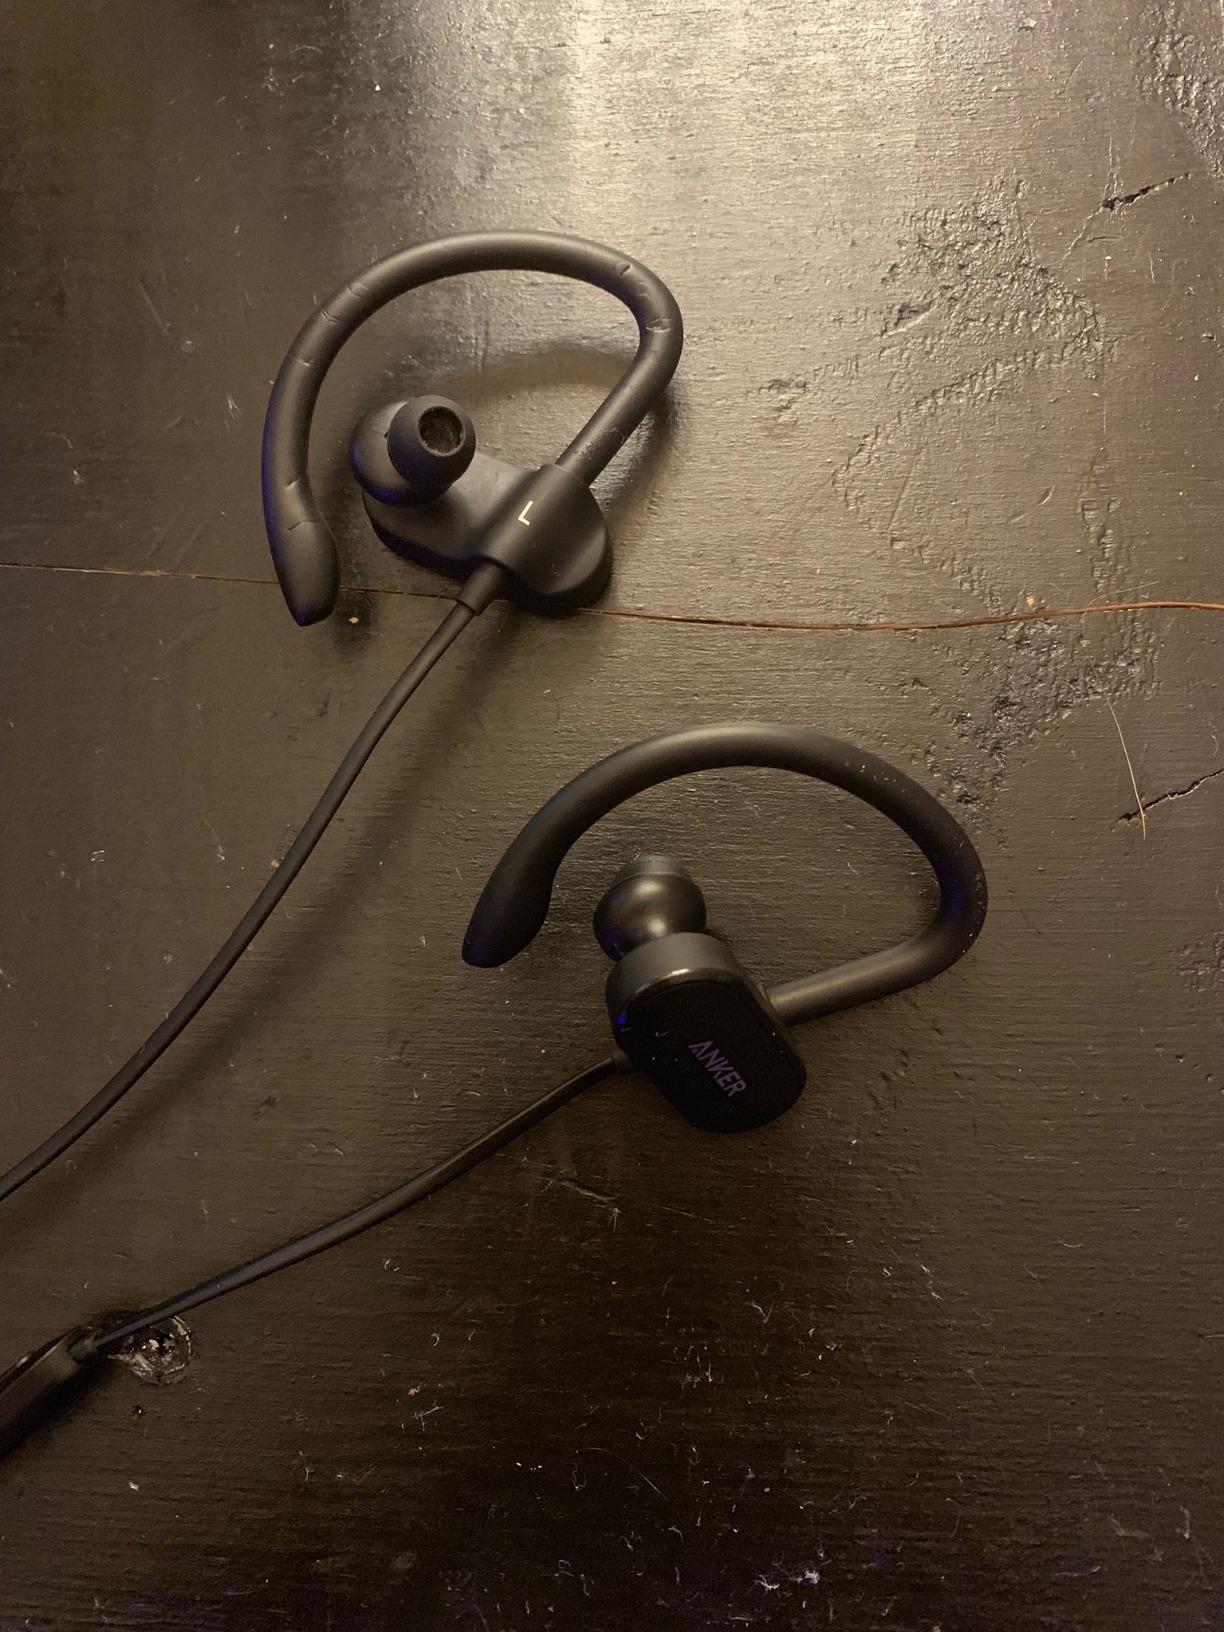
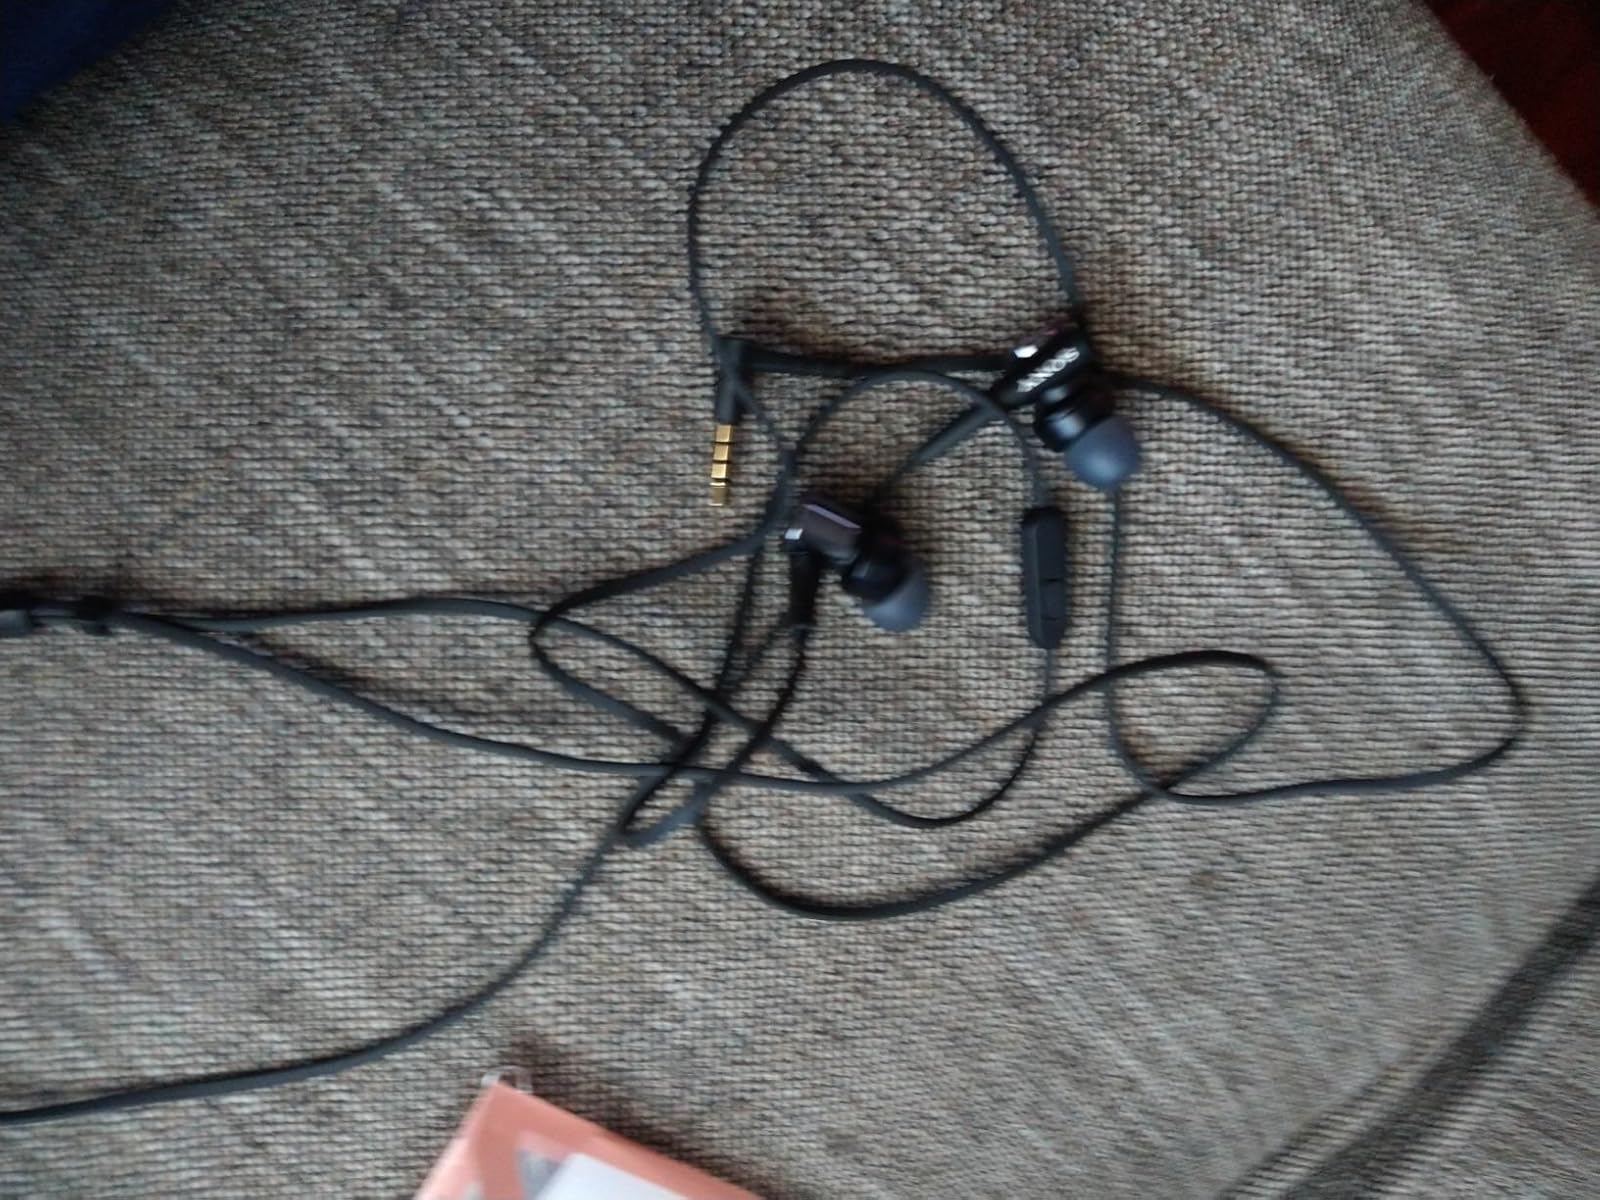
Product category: headphones
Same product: no